Shelley Duvall's Bedtime Stories

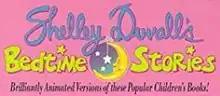

Shelley Duvall's Bedtime Stories (also known as Bedtime Stories) is an American live-action/animated anthology television series that originally ran on Showtime from April 21, 1992 to December 11, 1994. The series, hosted by Duvall, was a showcase of short animated adaptations of children's books with narration provided by celebrity guests. The VHS tapes were released by MCA/Universal Home Video, but were closed-captioned by the National Captioning Institute instead of Captions, Inc.